Tyson Fury

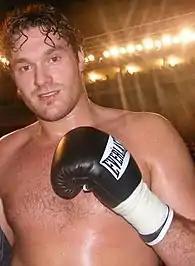
Fury after his professional debut, 2008

Fury made his professional debut at the age of 20 on 6 December 2008 in Nottingham, on the undercard of Carl Froch vs. Jean Pascal against Hungarian fighter Bela Gyongyosi (3–9–2), who Fury defeated via TKO in the first round with a combination to head and body. He then had six more fights in the space of seven months, defeating Marcel Zeller (21–3), Daniil Peretyatko (15–20), Lee Swaby (23–22–2), Matthew Ellis (20–6–1), Scott Belshaw (10–1) and Aleksandrs Selezens (3–6) all via knockout within 4 rounds.